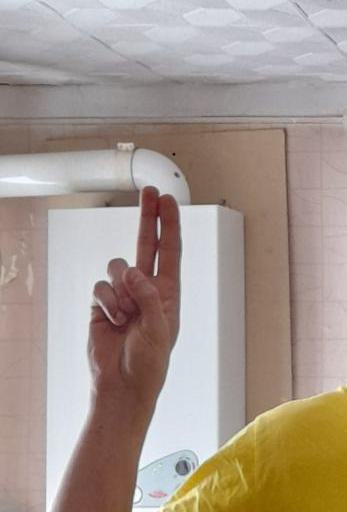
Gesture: two_up